Hiteno

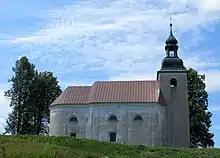
Saint Ulrich's Church

The local church, located closer to the settlement of Zavrh, and known locally as the Tabor by Zavrh church, is dedicated to Saint Ulrich and belongs to the Parish of Sveta Trojica nad Cerknico.